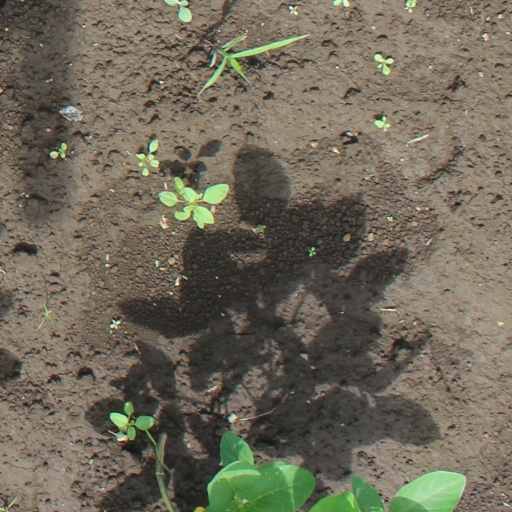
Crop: soybean